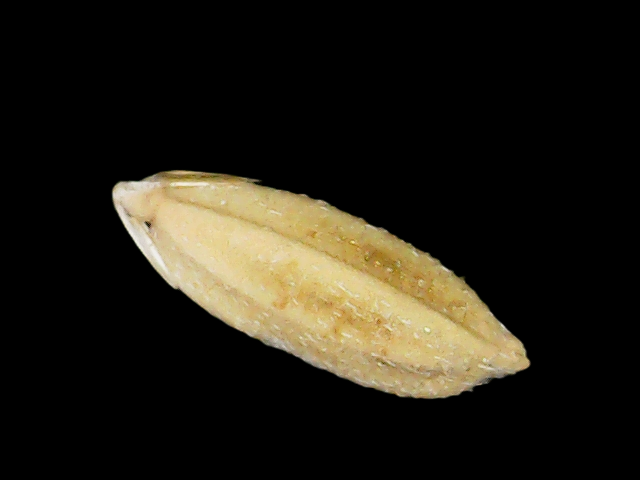
Rice variety: Bd33